ESPN NFL Football

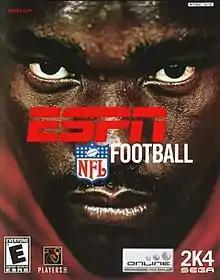
North American cover art

ESPN NFL Football (alternatively known as NFL 2K4) is the first Sega football game using the ESPN in the name. It is published by Sega and developed by Visual Concepts. It was released for PlayStation 2 and Xbox. Former Tampa Bay Buccaneers defensive lineman Warren Sapp is featured on the cover.